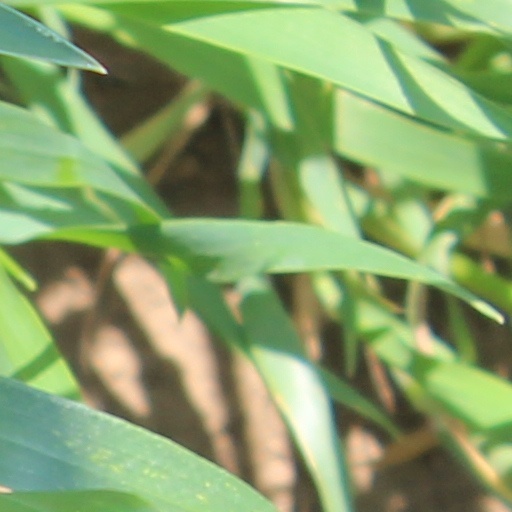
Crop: wheat